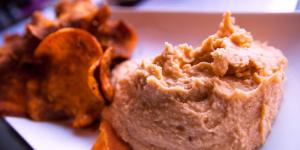
hummus de tomate seco